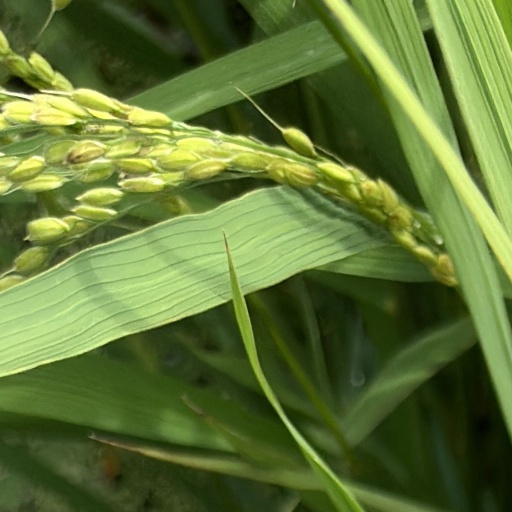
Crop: rice